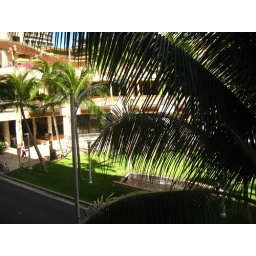
goodbye tree by the window